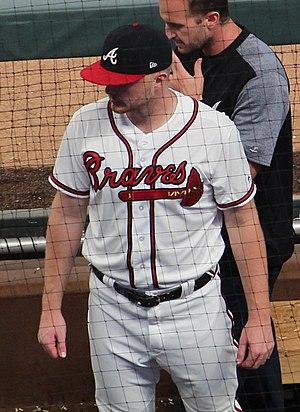
Sean William Newcomb est un lanceur gaucher des Braves d'Atlanta de la Ligue majeure de baseball.